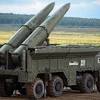
Label: Iskander